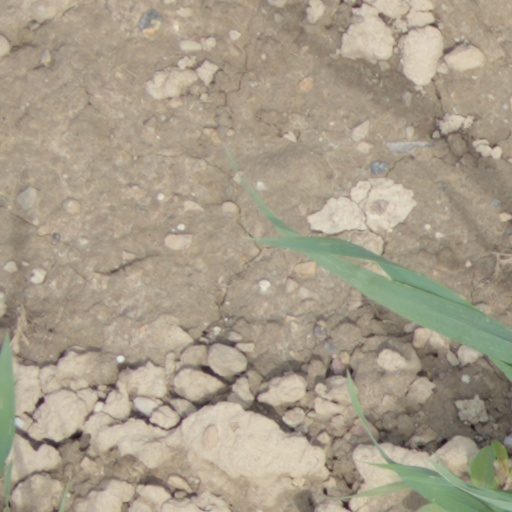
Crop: wheat